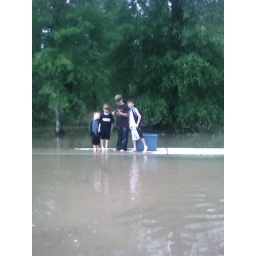
The entire water area in front of them and behind them is usually green space